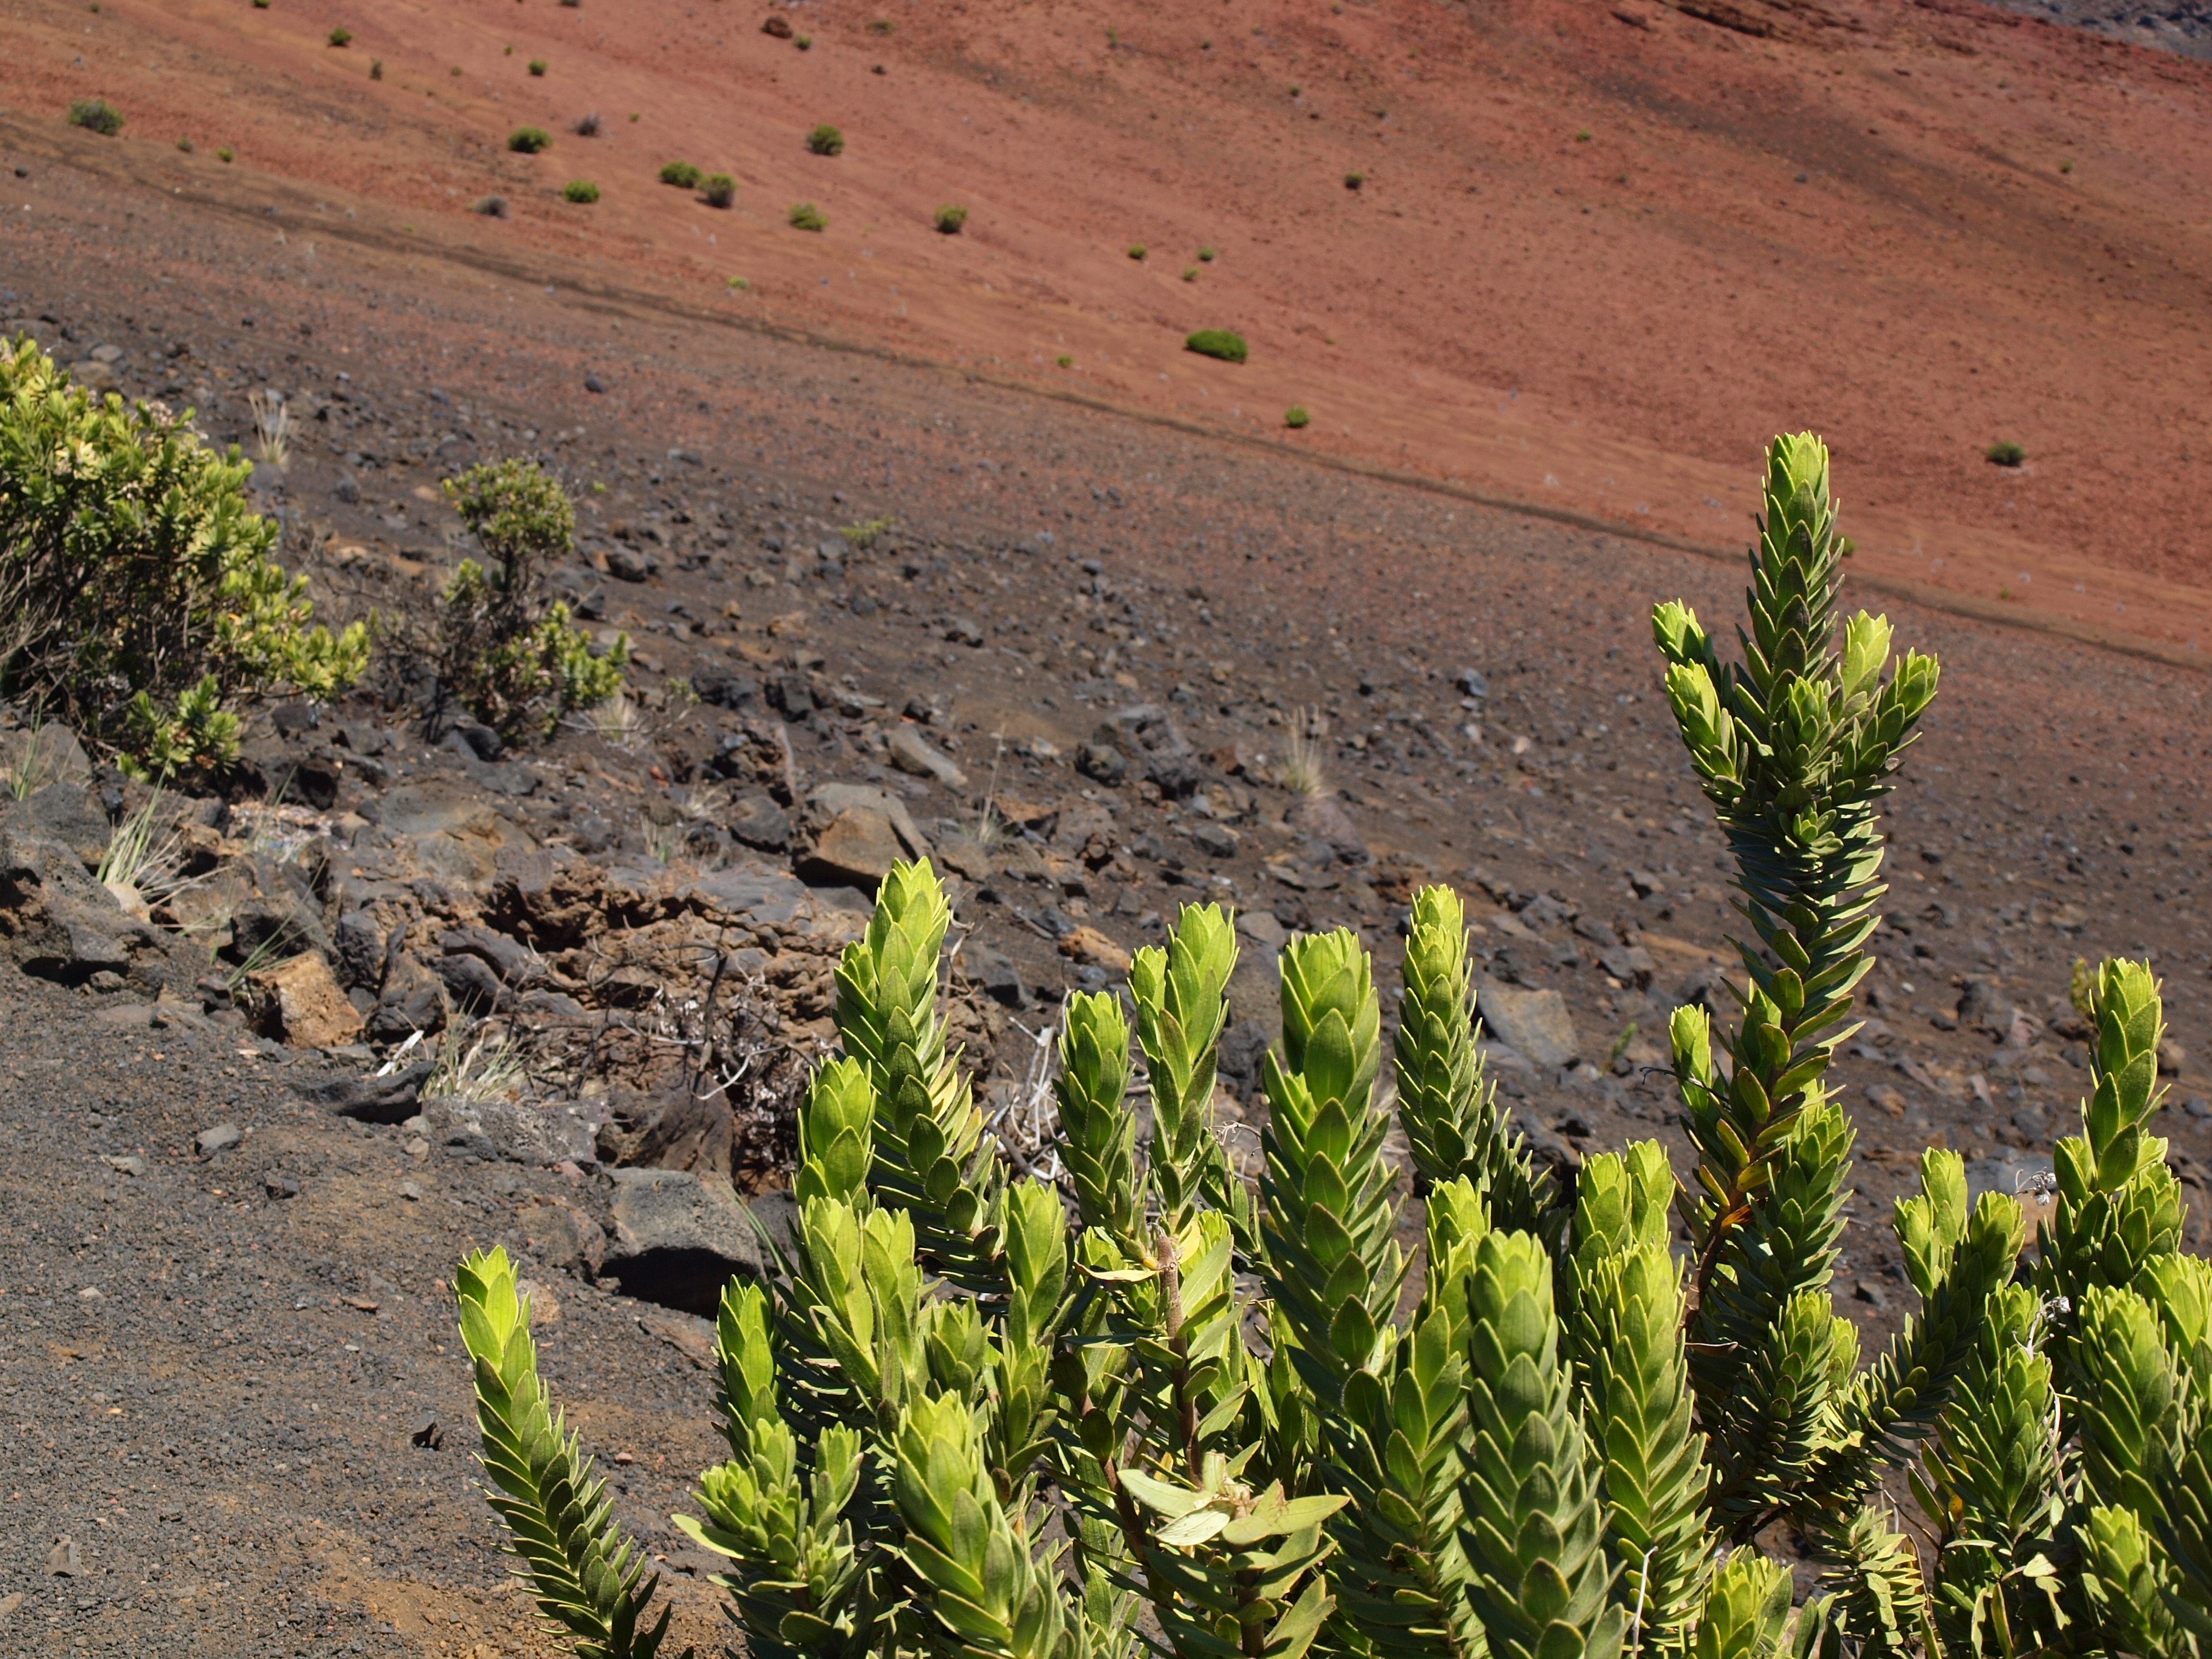
landscape, grass, wilderness, mountain, plant, field, flower, valley, volcano, soil, crater, hawaii, flora, wildflower, vegetation, plateau, maui, ecosystem, natural environment, grass family, land plant